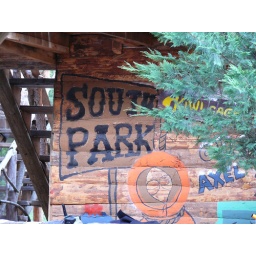
Drawing on a wooden house in Olympos.